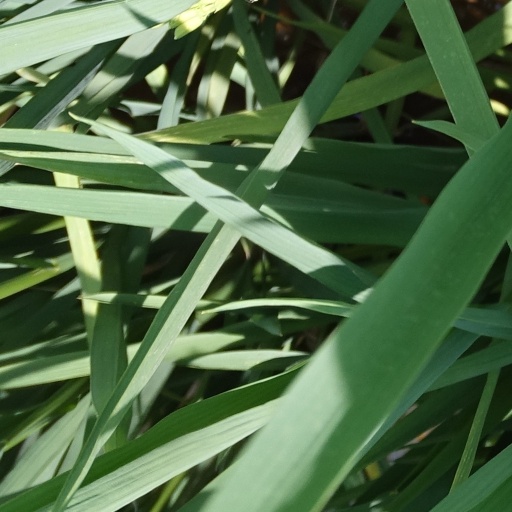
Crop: rice